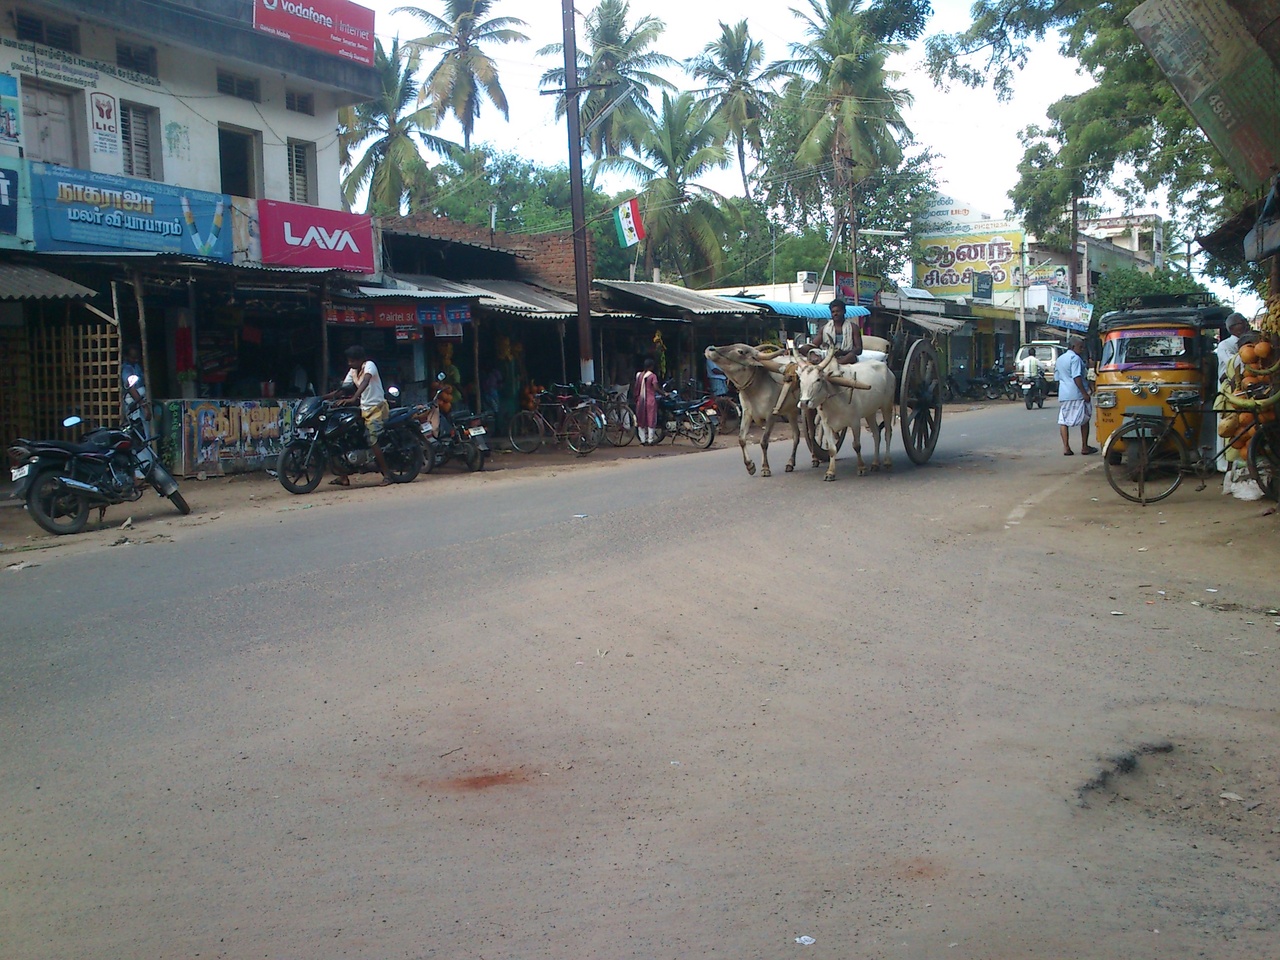
kurumbur